71-608

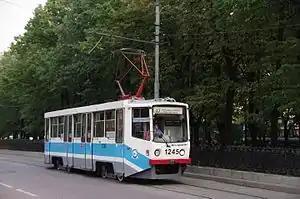
Mosgortrans 71-608KM model 1997 tramcar.

The 71-608 (in colloquial language KTM-8) is a Russian motor four-axle high-floor tramcar. These rail vehicles are produced by Ust'-Katav Vagon-building plant (UKVZ, УКВЗ, Усть-Катавский Вагоностроительный Завод имени С. М. Кирова - Russian abbreviature and full name). "KTM" means "Kirov Motor Tramcar". This abbreviature was producer's official trademark before 1976, when new designation system for tram and subway rolling stock was introduced in the Soviet Union. After official abandoning KTM trademark it still lives in everyday conversations of Russian tram workers and enthusiasts.